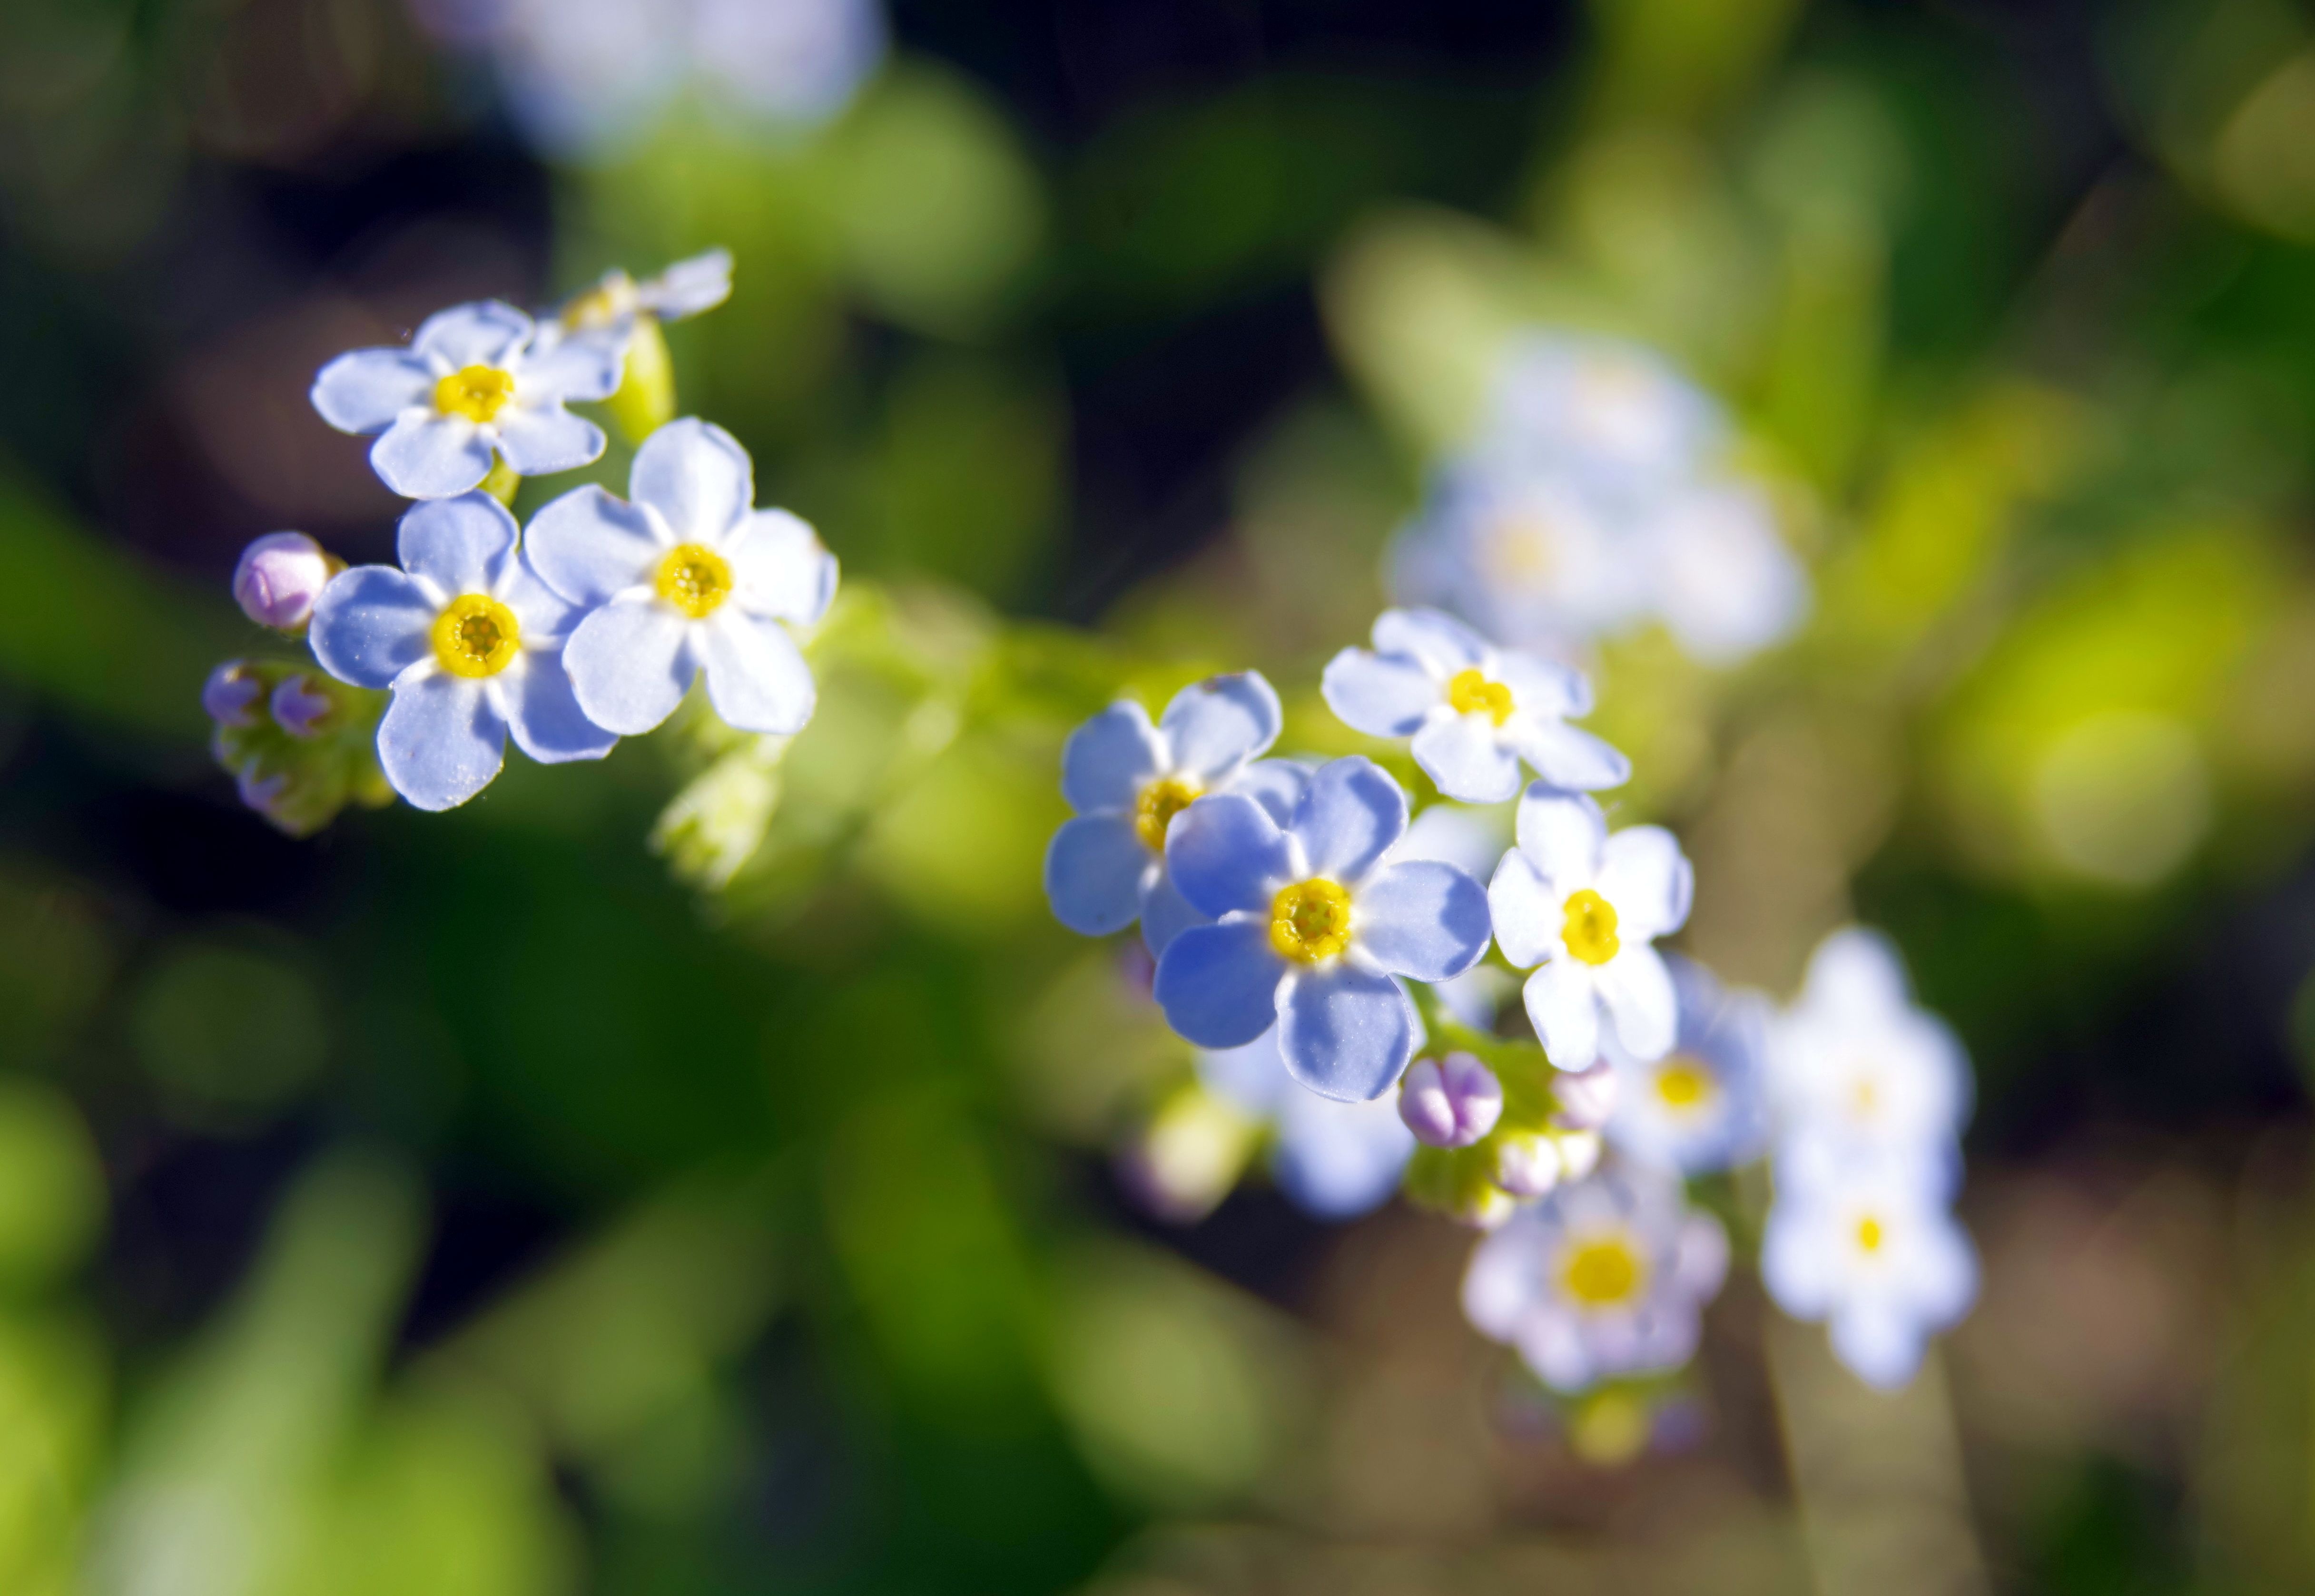
nature, blossom, plant, sunlight, flower, petal, green, memory, botany, blue, yellow, flora, wildflower, flowers, close up, forget me not, flowering, macro photography, small flowers, flowering plant, the delicacy, floral rug, nots, borage family, land plant